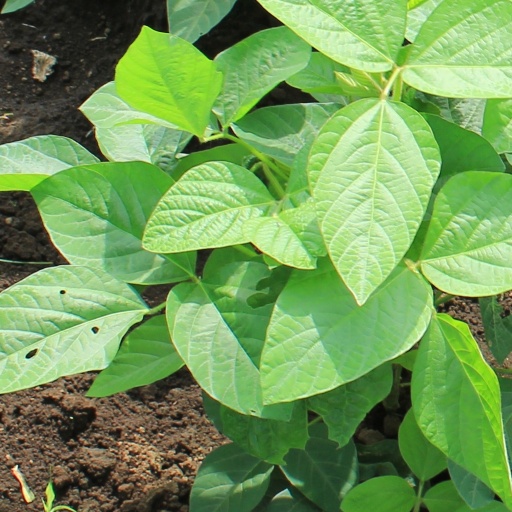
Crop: soybean